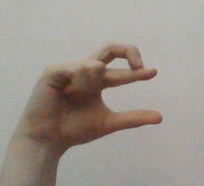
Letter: thal